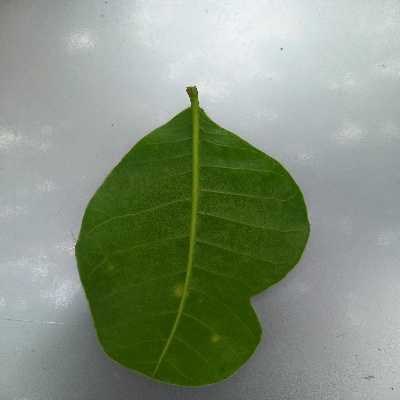
Crop: Cashew
Condition: healthy